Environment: real
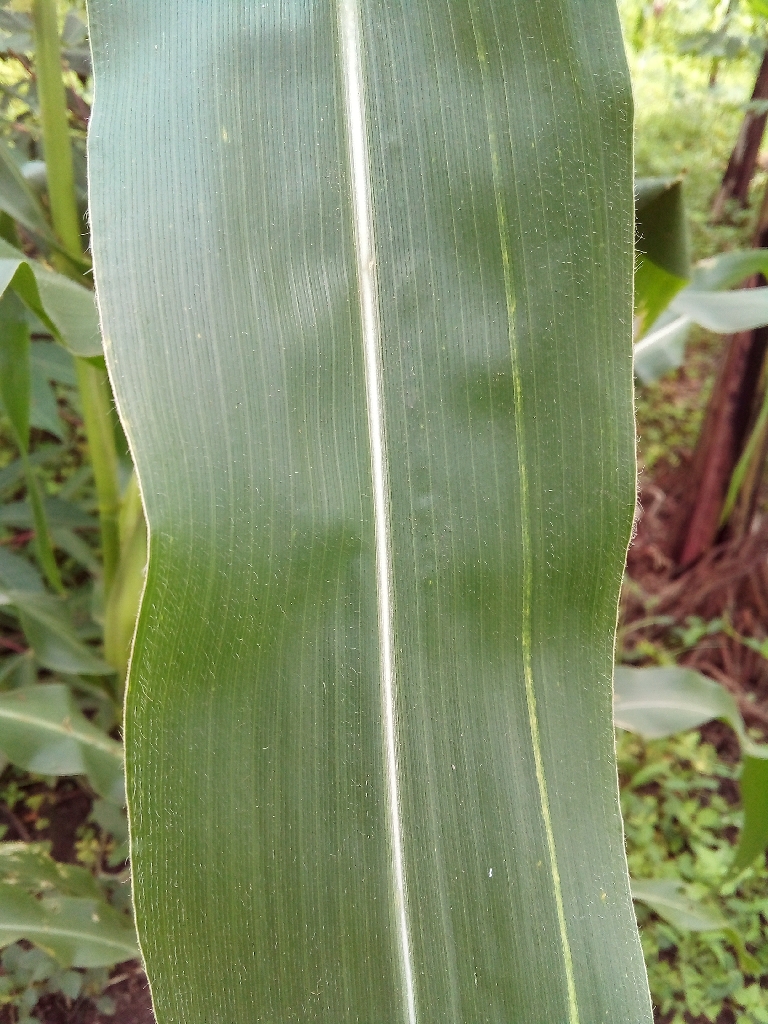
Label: healthy